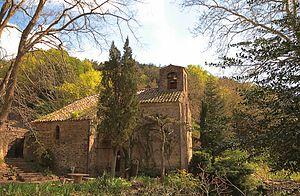
L'église Saint-Saturnin, construite au XIIe siècle, inscrite au titre des Monuments Historiques depuis 1998
Palairac est une commune française située dans le département de l'Aude en région Occitanie.